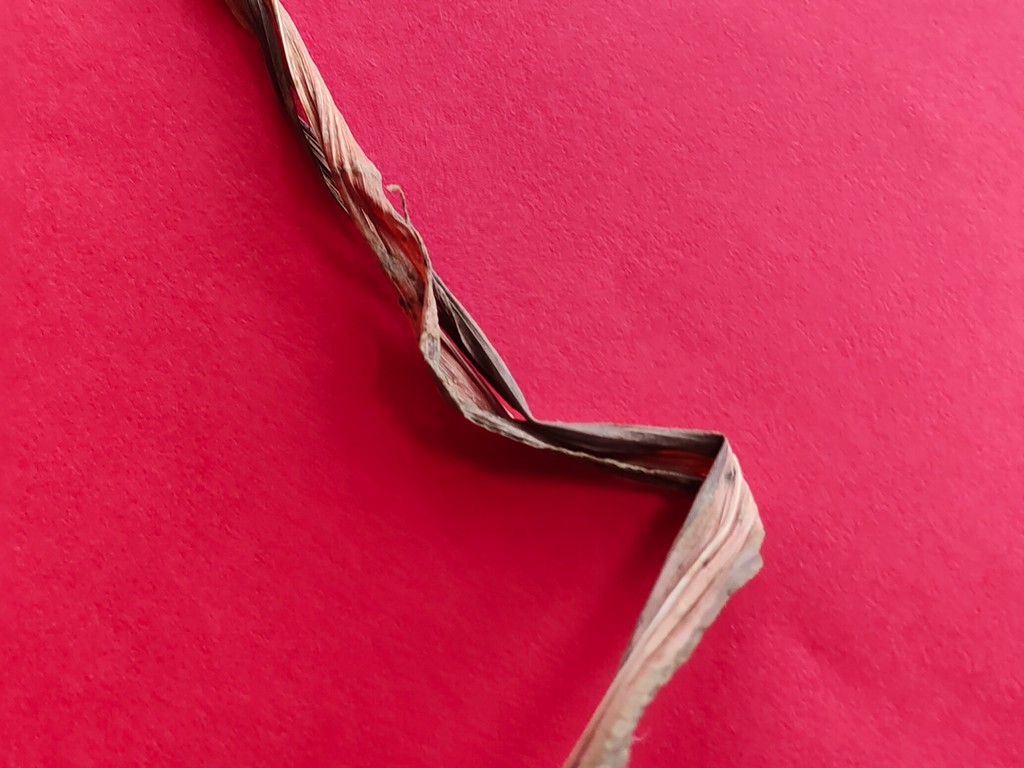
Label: Dried